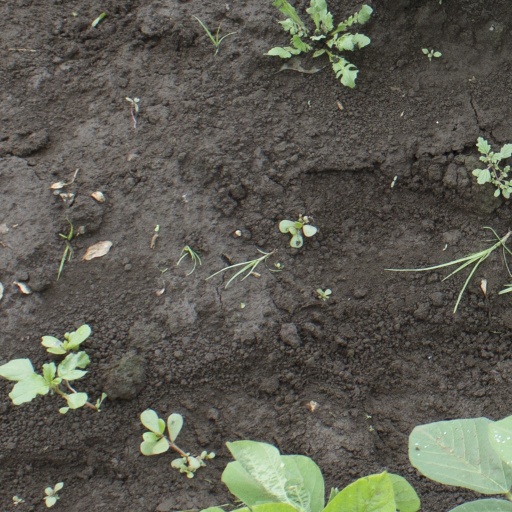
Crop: soybean